Europa postage stamp

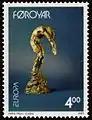
Faeroese Europa stamp of 1993, part of the "contemporary art" common theme, with the new EUROPA logo in the lower left corner

When CEPT decided to focus more on telecommunications in 1993, PostEurop took over the management of the Europa issues. The CEPT logo was replaced by a new logo created by PostEurop, i.e. the word "EUROPA" leaning to the right.